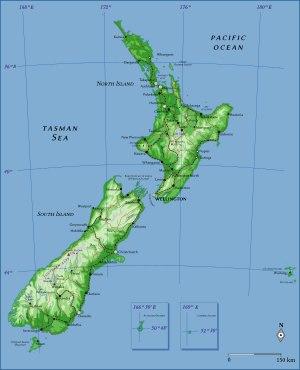
La région Néo-Zélandaise est une phytodivision définie par Armen Takhtajan, elle inclut les îles de la Nouvelle-Zélande, l'île Stewart ainsi qu'une multitude de plus petites îles. Cette phytorégion fait partie du royaume Holantarctique qui comporte également les régions Fernandez, chilienne-patagonienne, et les îles subantarctiques du sud.